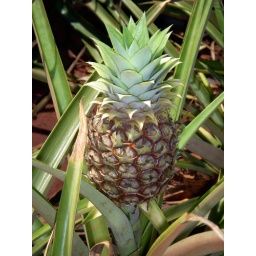
We stopped by a pineapple field on our way to the North Shore.